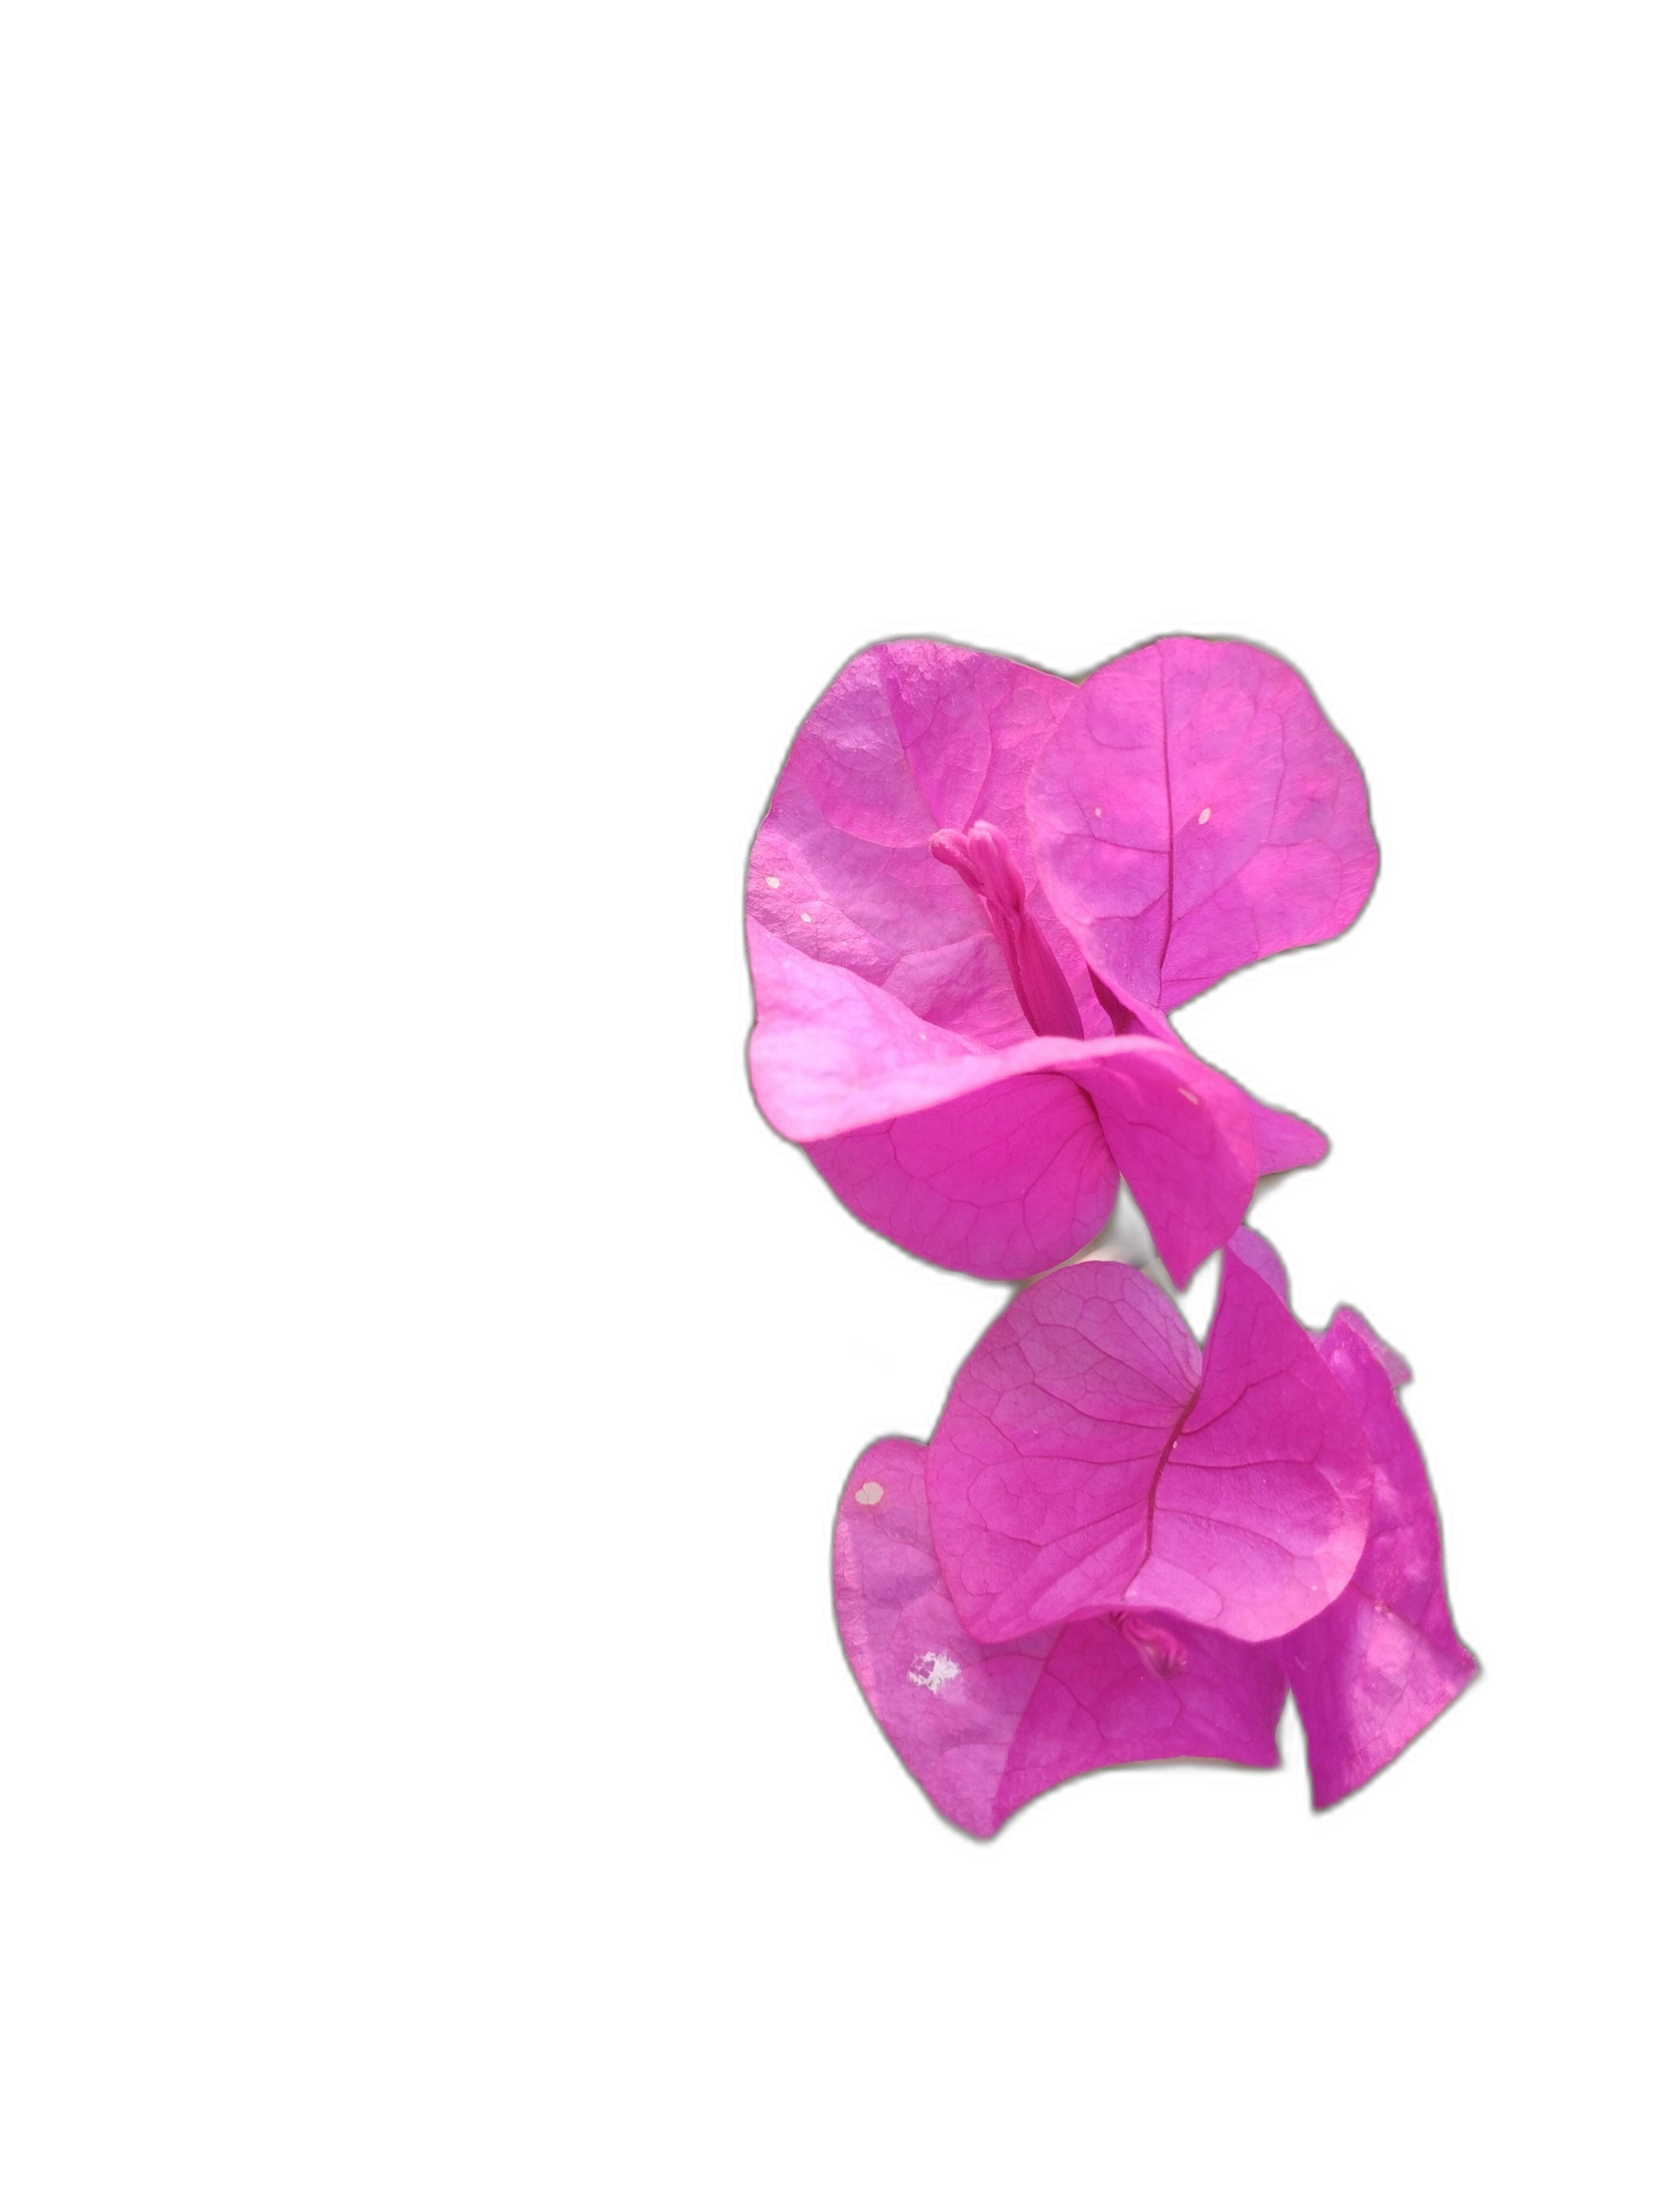
Label: Bougainvillea